Renata Scotto

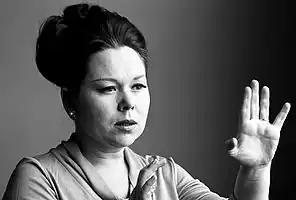
Scotto in 1967

Renata Scotto (24 February 1934 – 16 August 2023) was an Italian soprano, opera director, and voice teacher. Recognised for her sense of style, her musicality, and as a remarkable singer-actress, Scotto is considered to have been one of the preeminent opera singers of her generation.